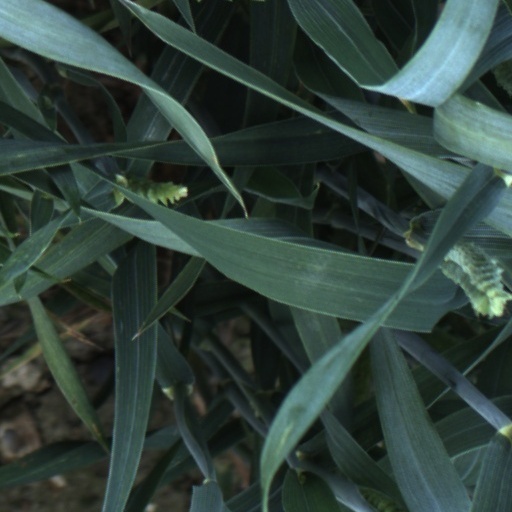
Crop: wheat